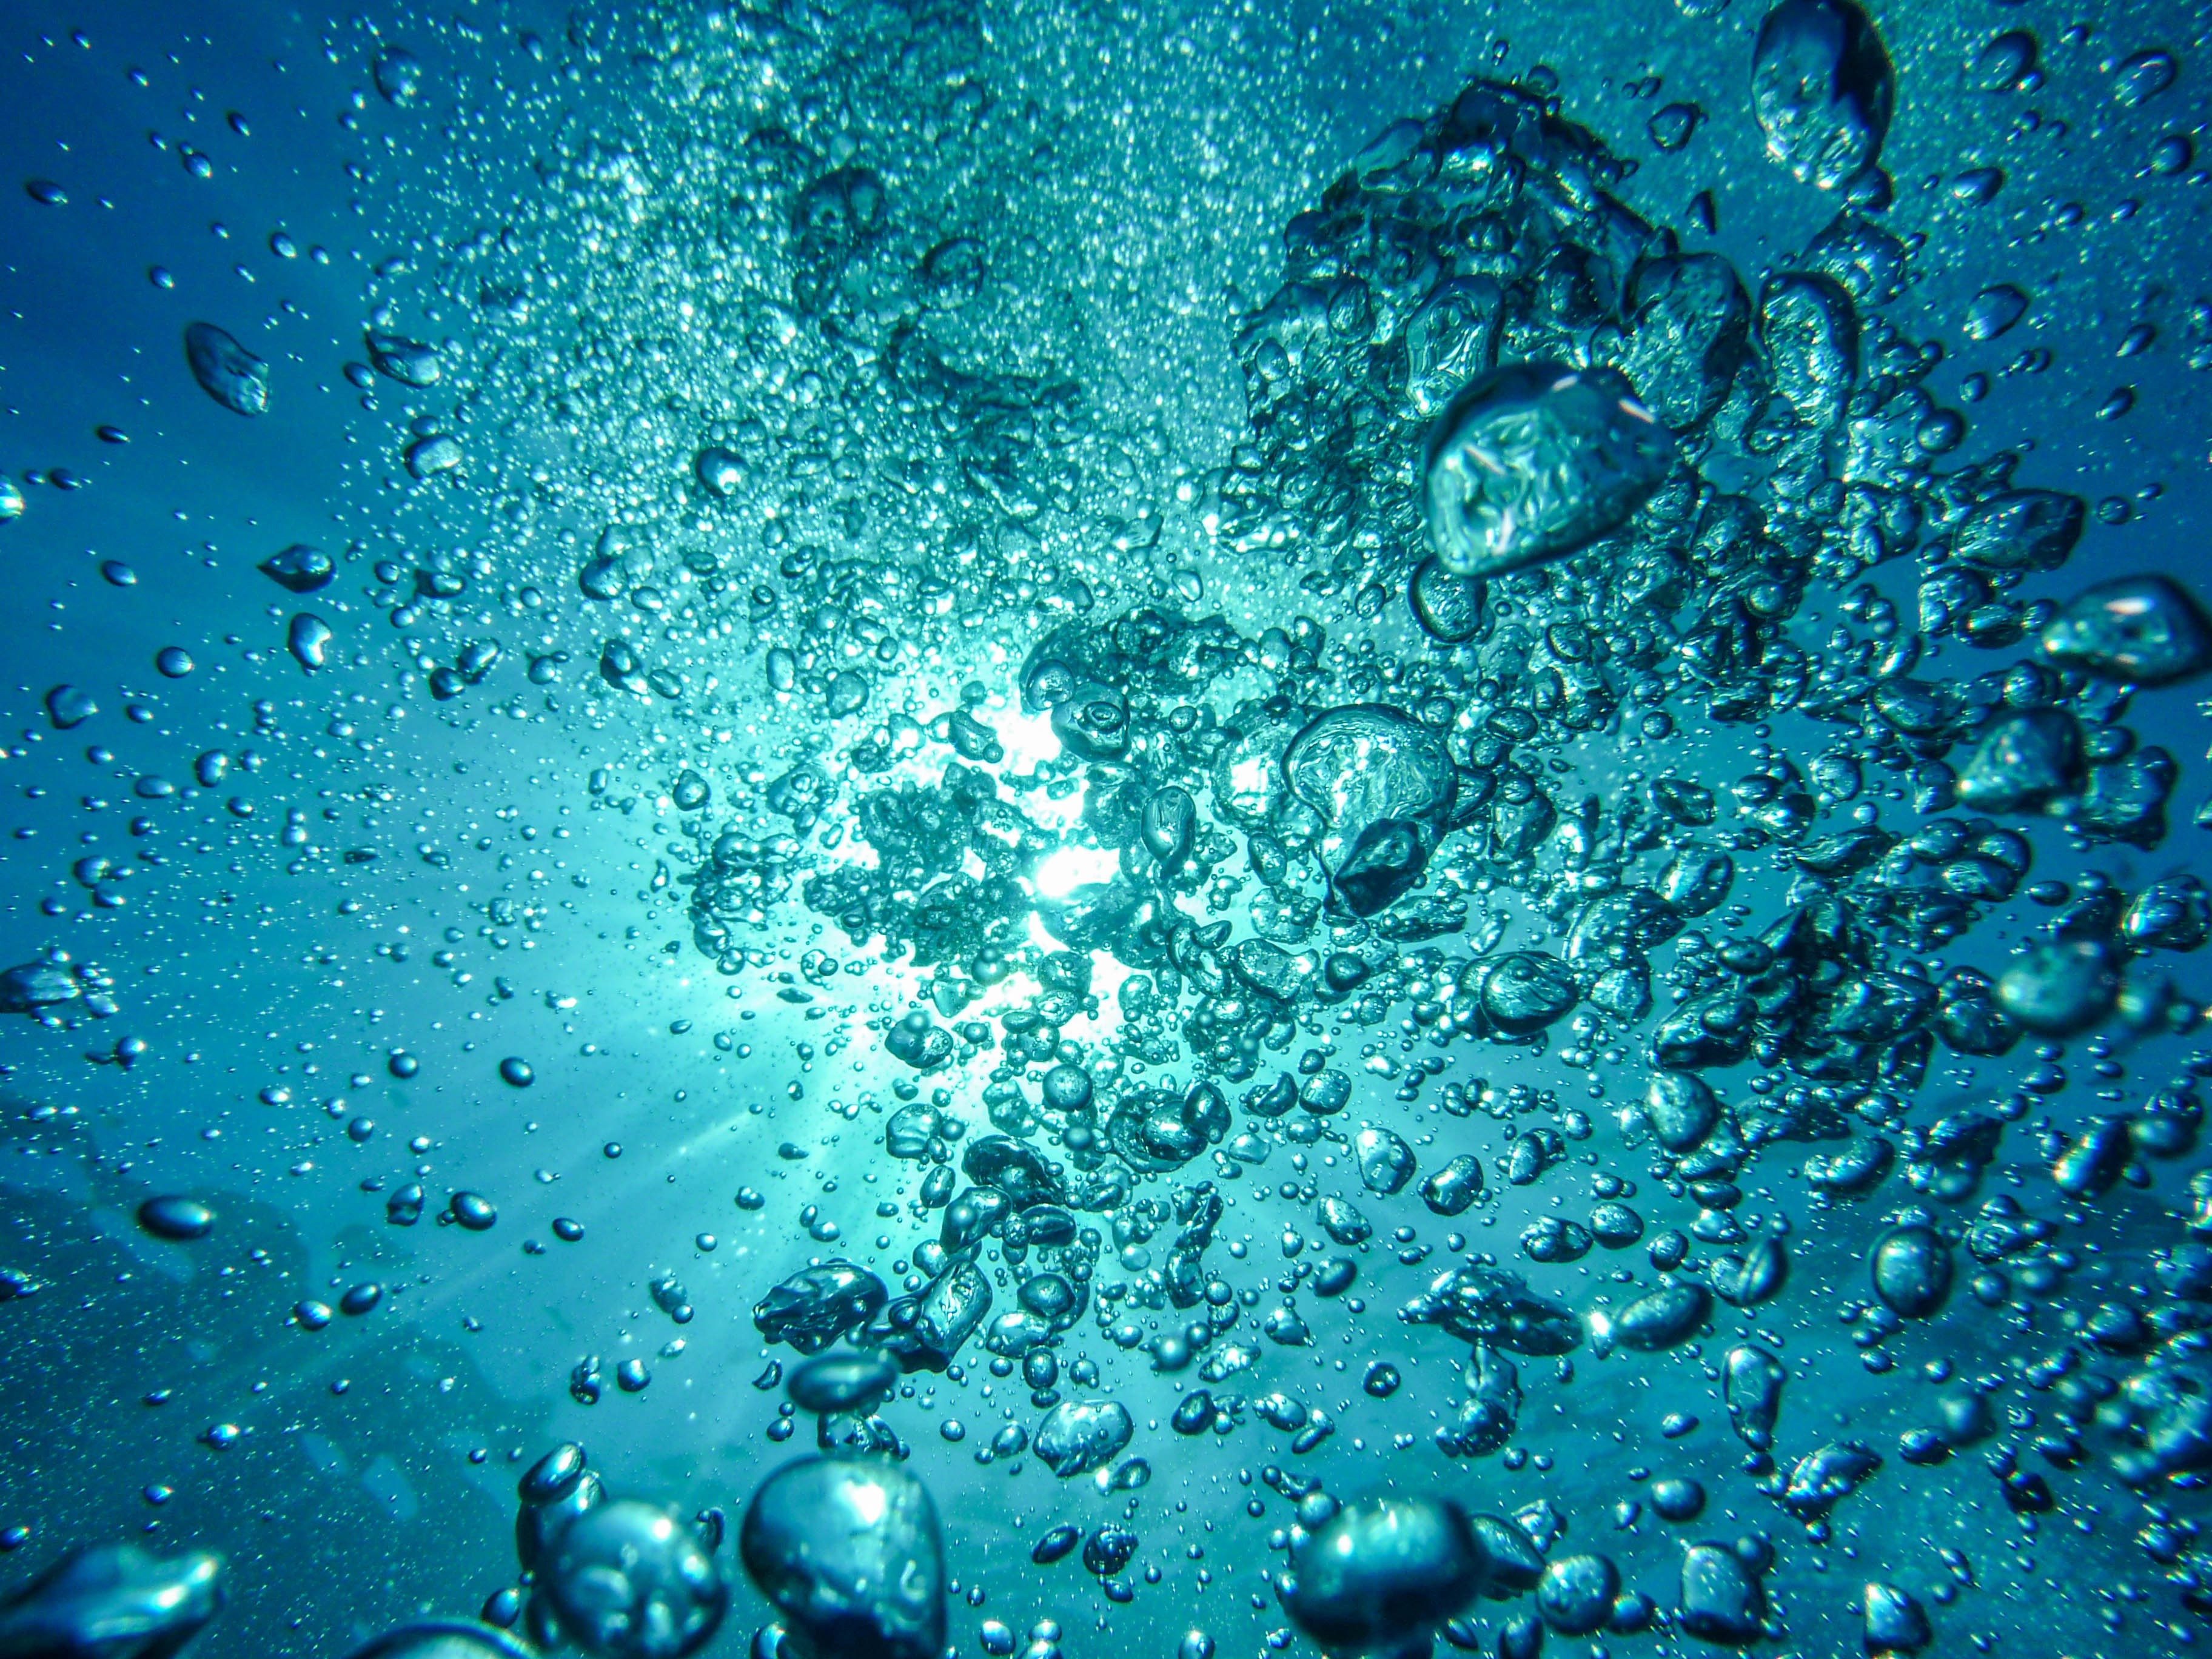
sea, water, drop, sun, diving, underwater, biology, blue, coral reef, reef, croatia, blow, air bubbles, marine biology